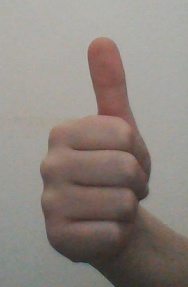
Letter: aleff